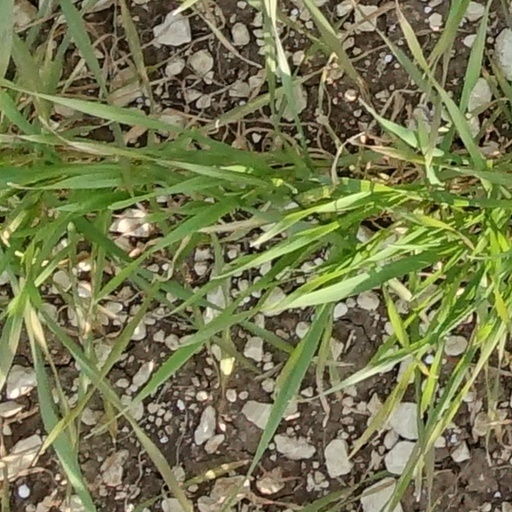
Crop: wheat